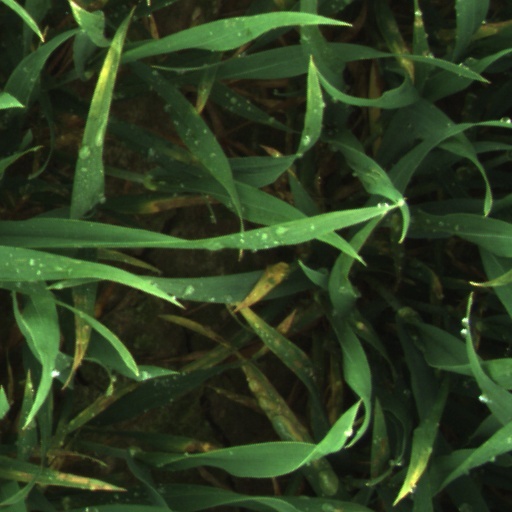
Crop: wheat